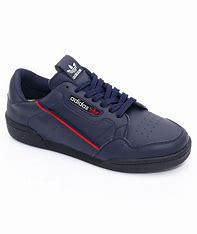
Brand: Adidas
Model: Continental 80